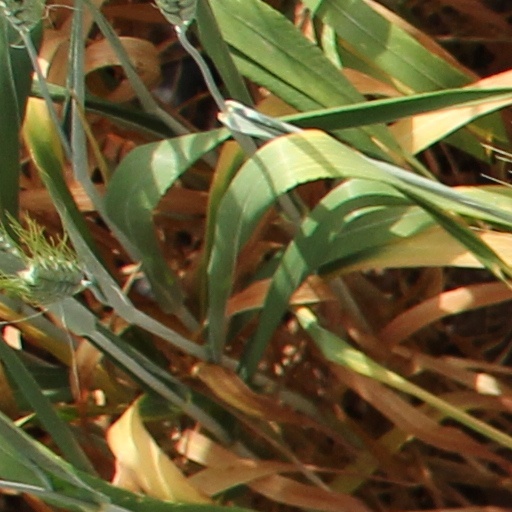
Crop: wheat